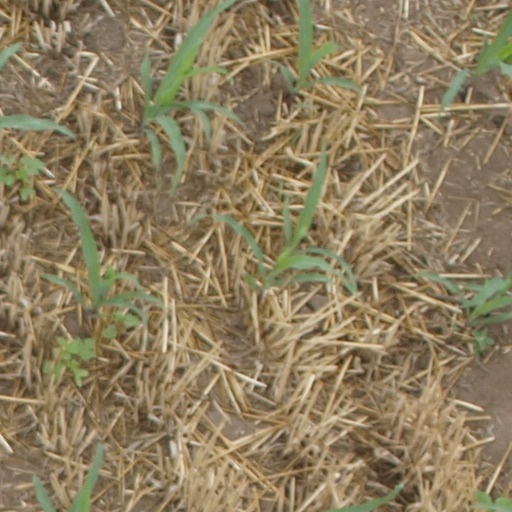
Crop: maize; corn